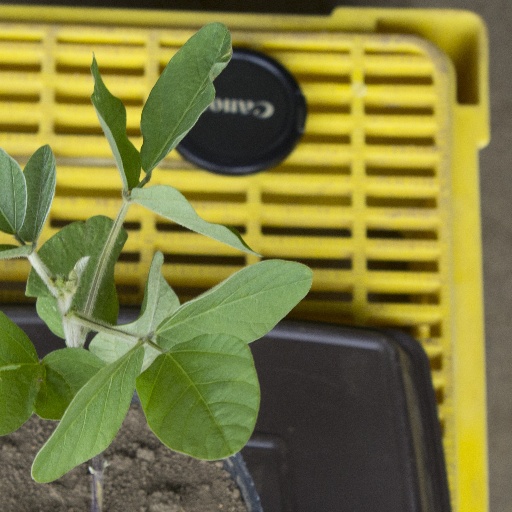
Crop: soybean